Paul Whaley

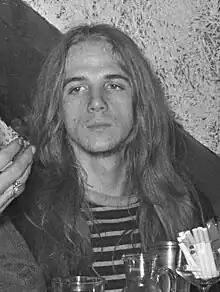
Whaley in 1968

Paul Gene Whaley (January 14, 1947 – January 28, 2019) was an American drummer best known as the drummer for rock band Blue Cheer. He was the son of country music singer Paul Edward Whaley. He grew up in the towns of Vallejo and Winters, California. He played drums with a Davis, California band called the Oxford Circle. Whaley is credited on the Oxford Circle album "Live at the Avalon 1966". When he left the Oxford Circle to join Blue Cheer in 1967, the former band dissolved. He was the longest-standing member in Blue Cheer following Peterson's death at age 63. Whaley died of heart failure on January 28, 2019, two weeks after his 72nd birthday.